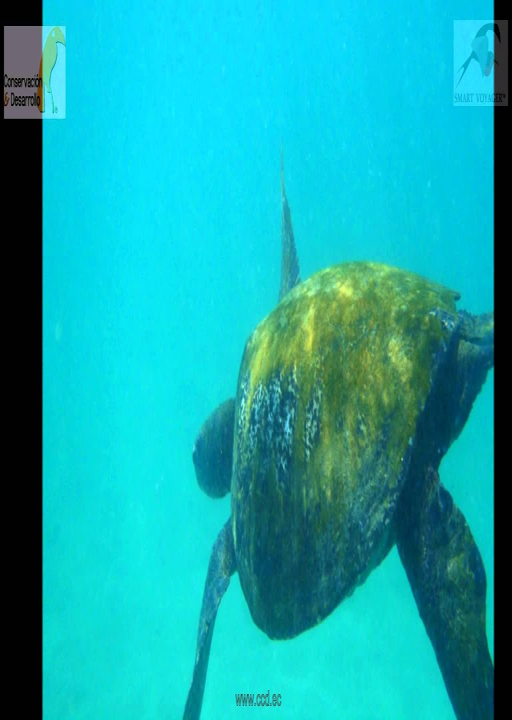
biggest sea turtle in the world - photo #